Pierre Bertrand (cardinal)

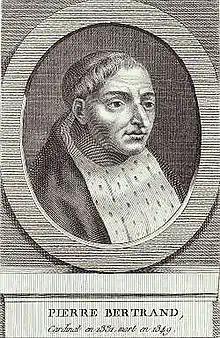
Pierre Bertrand

Pierre Bertrand was born at Annonay in Vivarais. His noble parentage is known to us through the manuscript memoir of Grasset, a Celestine monk of the seventeenth century ("Discours généalogique de la noble maison de Bertrand et de leur alliance avec celle de Colombier)". The legal profession seems to have been the first aim of his education. He successively studied and taught law in the Universities of Avignon, Montpellier, Orléans, and Paris.